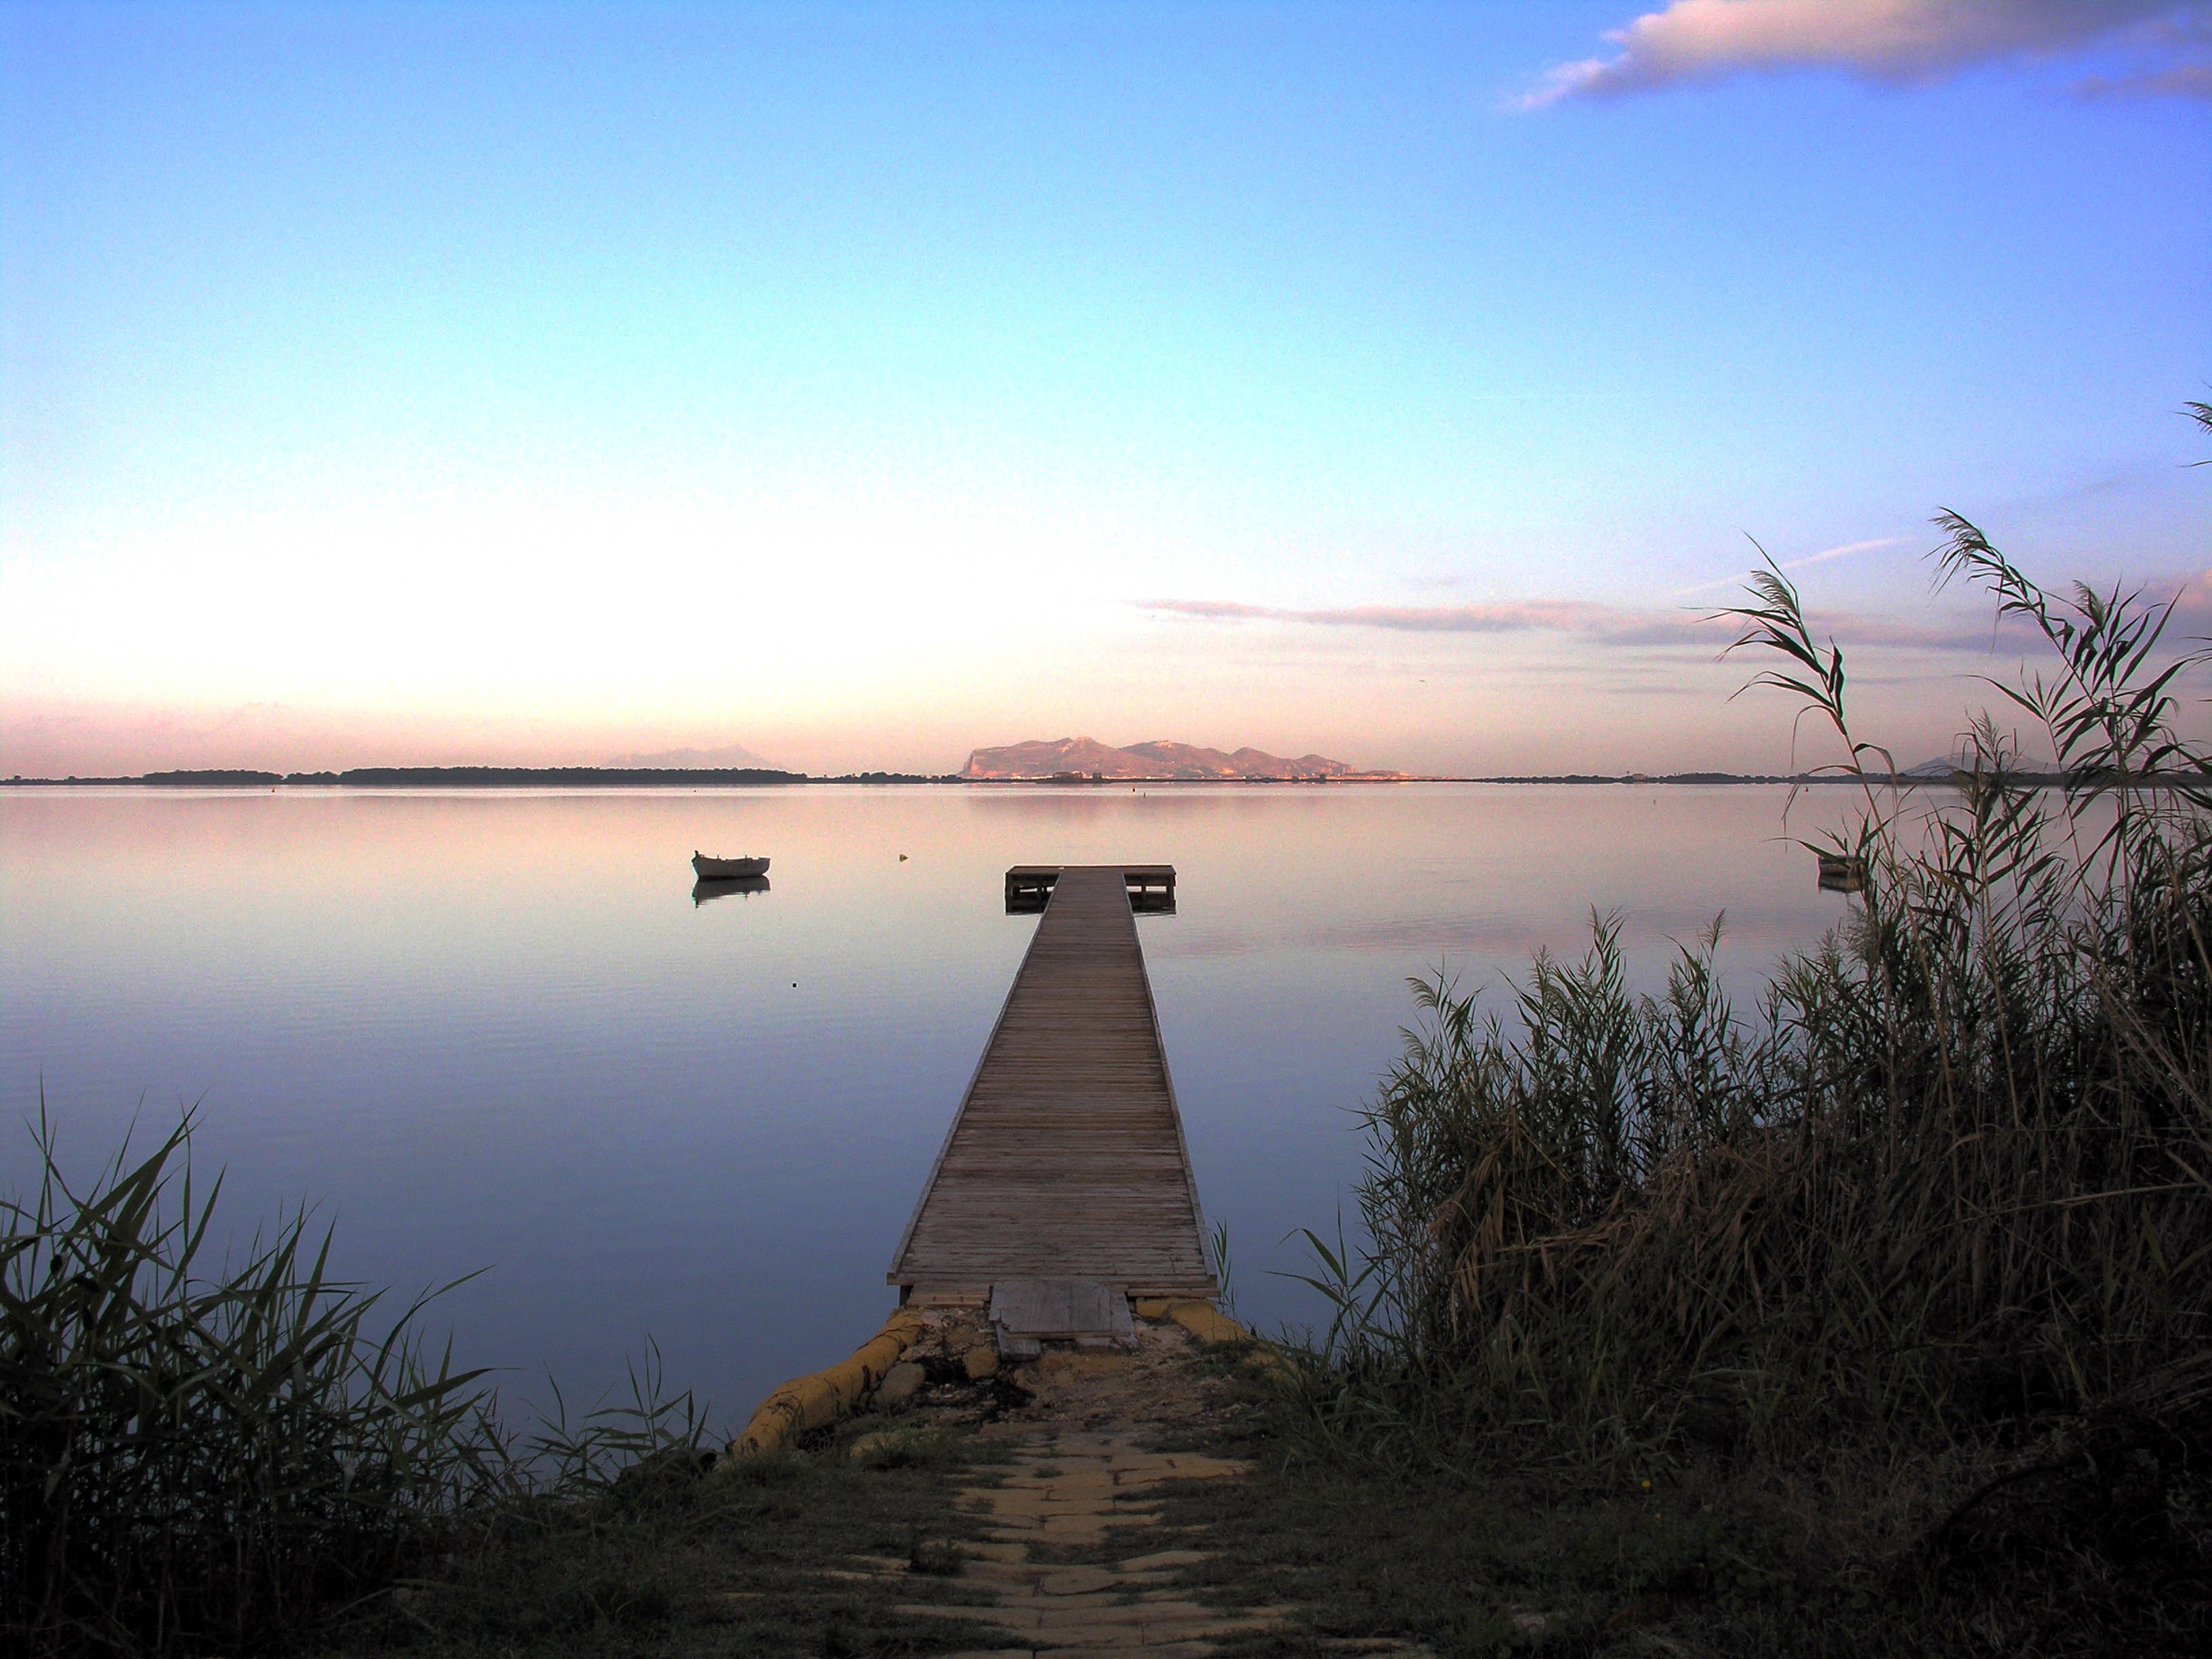
sicily, sea, summer, sunset, sky, horizon, calm, morning, dawn, reservoir, lake, sunrise, evening, tree, loch, sunlight, water, river, dusk, coast, landscape, cloud, afterglow, wetland